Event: Nepal Earthquake
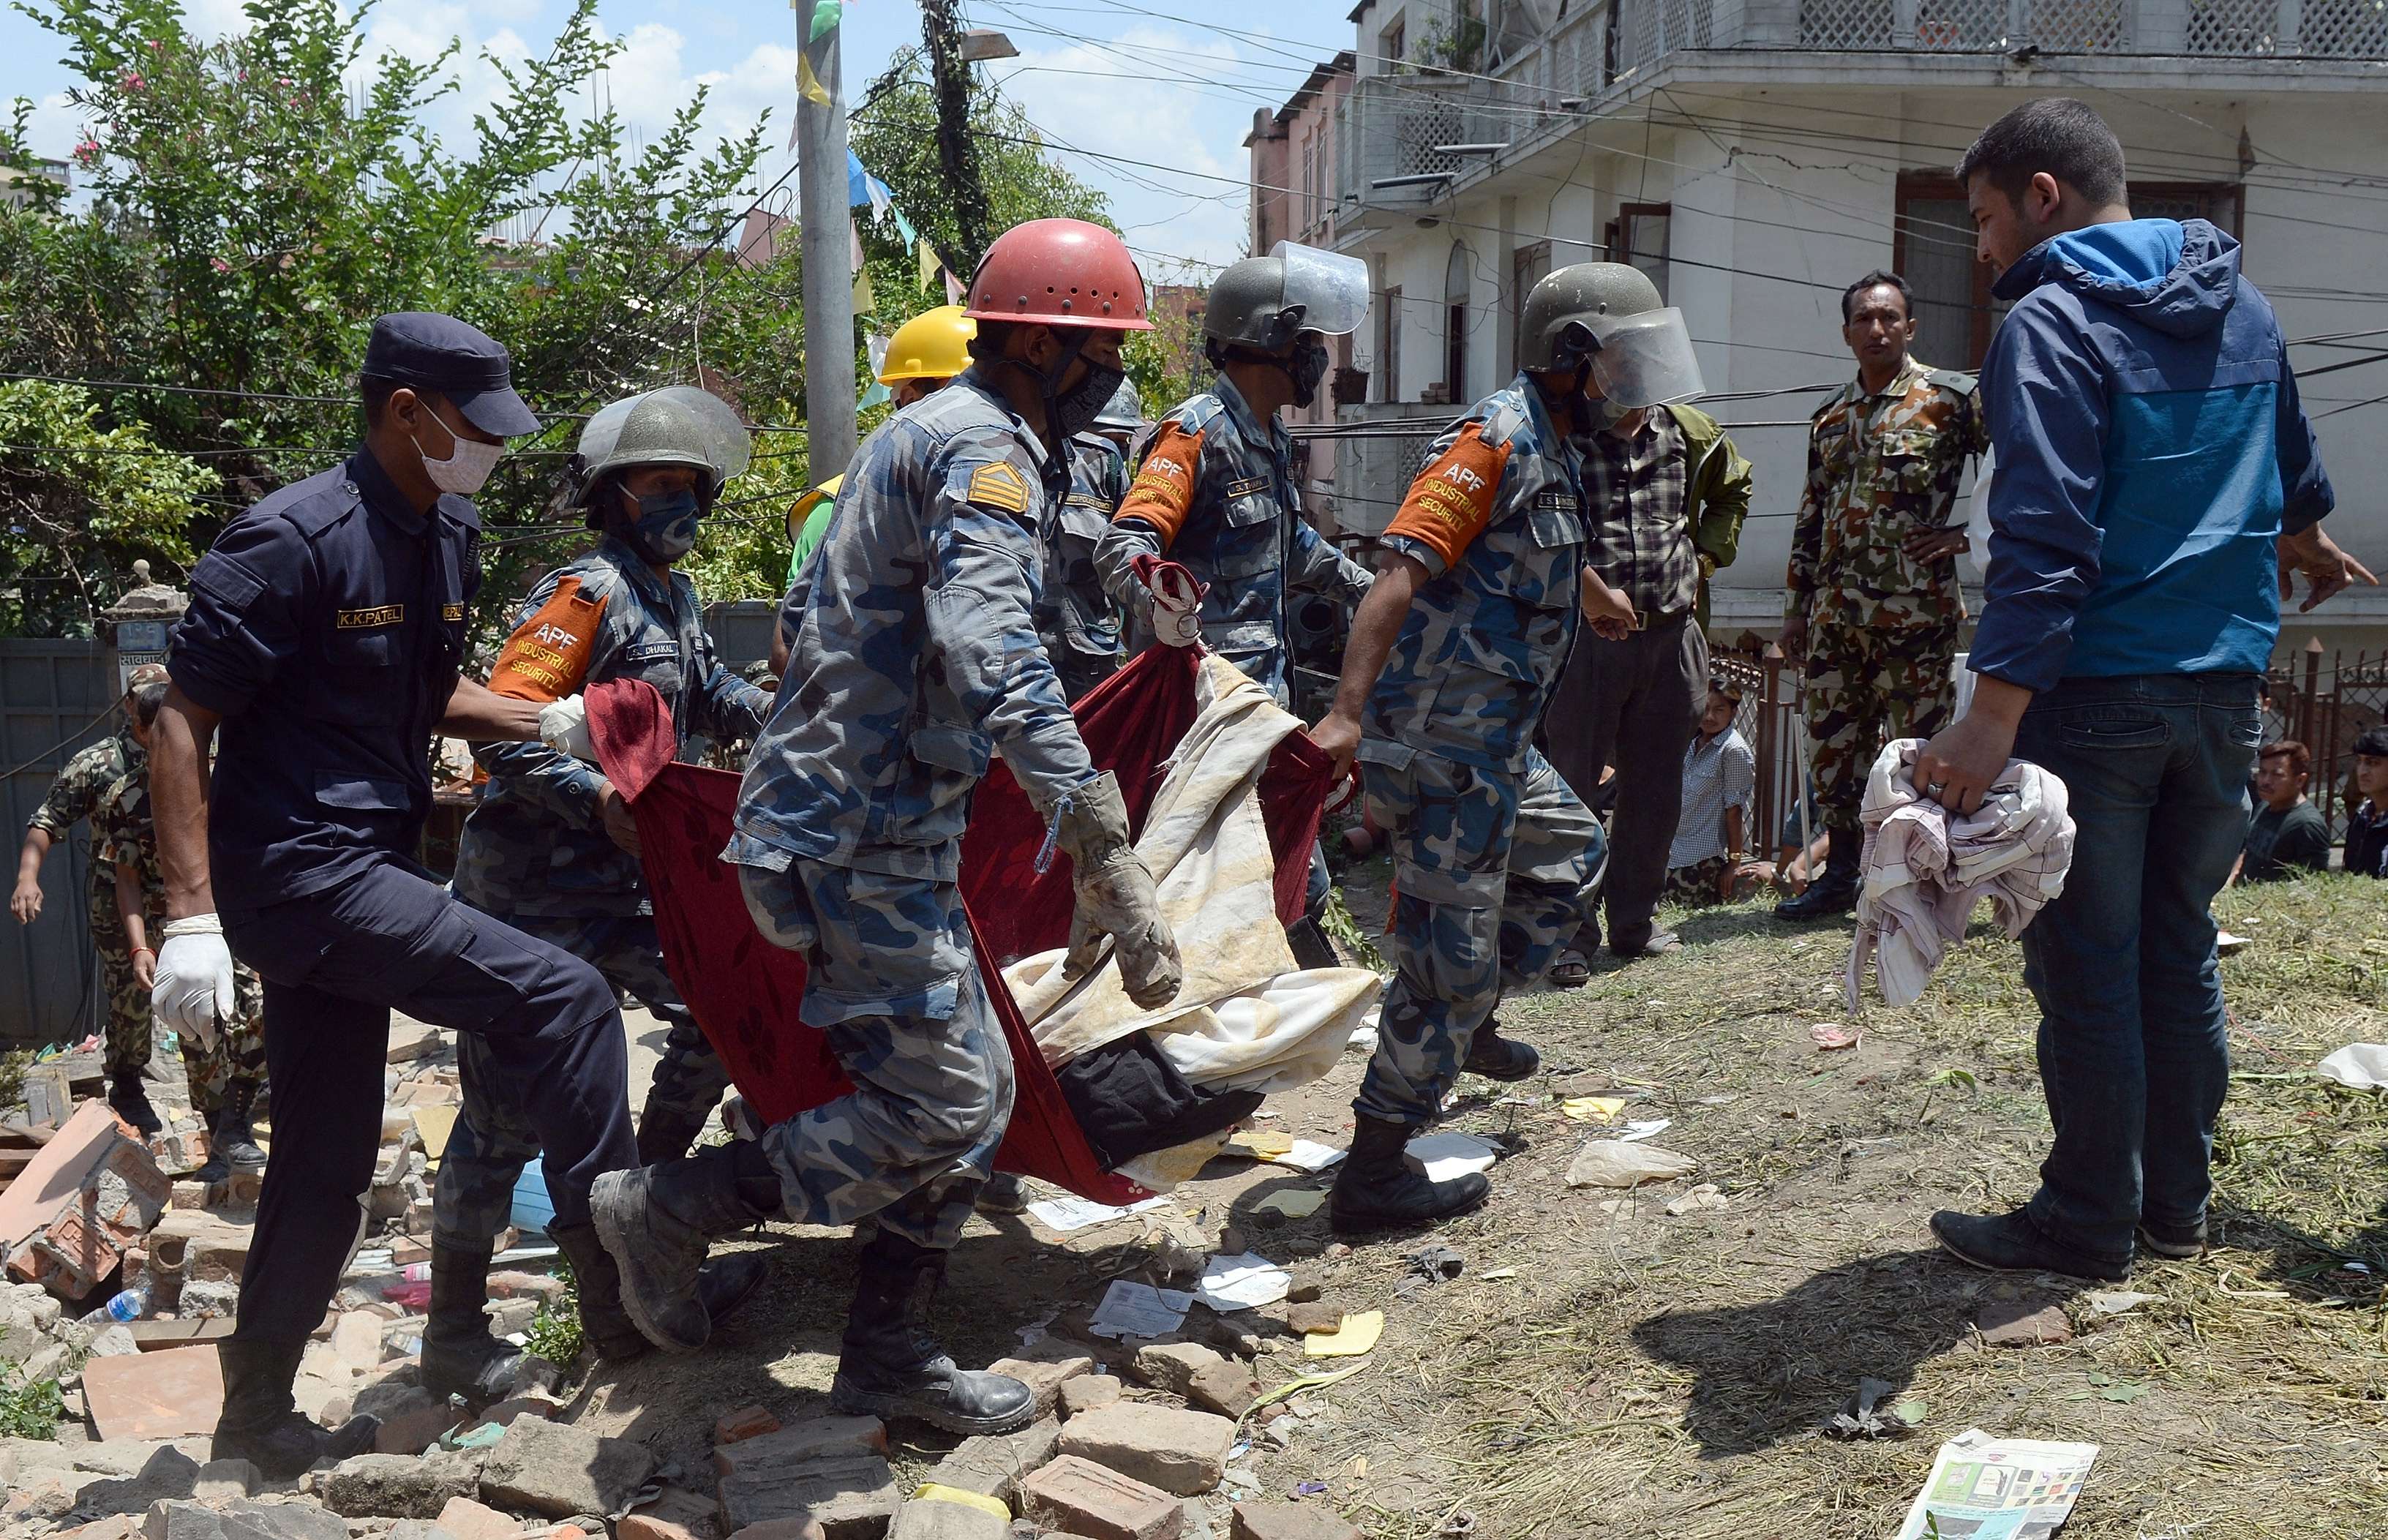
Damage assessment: damage